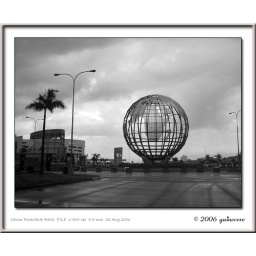
the globe in black and white